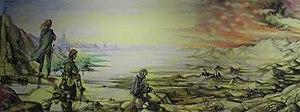
Frodo, Sam et Gollum dans l'Emyn Muil. Peinture murale, prison de Malbork, Pologne.
Gollum est un personnage fictif du légendaire créé par l’écrivain britannique J. R. R. Tolkien et qui apparaît dans ses romans Le Hobbit et Le Seigneur des anneaux. Connu en tant que Sméagol à l'origine, Gollum est un Hobbit de la branche des Forts, qui vivait aux Champs aux Iris vers 2440 T. A.. En 2463 T. A., il s'empare de l'Anneau unique après avoir tué son ami qui vient de découvrir l'anneau dans le lit de l'Anduin. Chassé par sa famille, il se réfugie dans une caverne des Montagnes de Brume et prend le nom « Gollum » à cause de bruits de déglutition qu'il fait avec sa gorge. Grâce à l'Anneau unique, sa vie se voit allongée de plusieurs siècles mais il est obsédé par celui-ci au point d'en devenir l'esclave. En 2941 T. A, il croise la route de Bibon Sacquet, lequel vient de trouver l'Anneau unique que Gollum venait d'égarer. Il suit Bilbon vers l'est, jusqu'à Esgaroth puis poursuit sa route vers le sud jusqu'en Mordor. Capturé puis relâché par Sauron, il est pris par Aragorn qui le livre aux Elfes sylvains de la Forêt noire, auxquels il échappe. Il trouve refuge en Moria où il croise la route de la Communauté de l'Anneau qu'il suit jusqu'à Amon Hen.